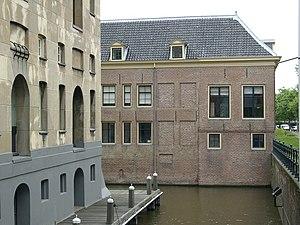
L'Amirauté d'Amsterdam est la plus importante des cinq amirautés hollandaises actives à l'époque des Provinces-Unies. L'administration des différentes Amirautés était fortement influencée par les intérêts provinciaux. Le territoire sur lequel l'Amirauté d'Amsterdam était responsable était limité à la ville même, la région de Gooi, les îles de Texel, Vlieland et Terschelling, la province d'Utrecht, la partie d'Arnhem située en Gueldre et le Graafschap de Zutphen. Amsterdam devint la plus importante de toutes les Amirautés hollandaise, compensant souvent les déficiences des autres amirautés. Lorsque le Comité tot de Zaken der Marine remplace les Collèges des Amirautés, le 27 février 1795 dans le cadre des réformes menées par la République Batave, les fonctionnaires furent conservés, contrairement aux officiers qui furent renvoyés.